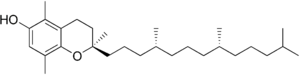
Le β-tocophérol est l'une des huit formes naturelles de vitamine E.